UPS Airlines

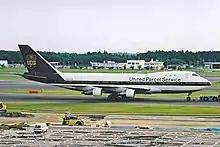

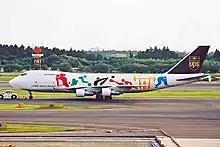
A UPS Boeing 747-200 in the Atlanta 1996 Summer Olympics sponsorship livery taxiing in Tokyo Narita

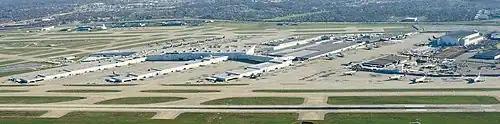
UPS Worldport

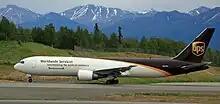

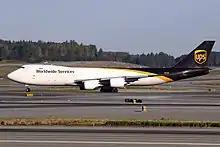

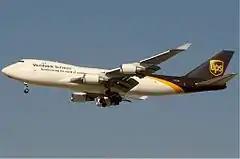
A Boeing 747-400F in the former livery involved in UPS Flight 6

The origin of transporting packages by air for UPS (then United Parcel Service) dates to 1929. Similar to the US Postal Service, UPS packages were transported as baggage on commercial airline flights. Many packages were shipped by the Ford Trimotors of United Airlines. After Black Tuesday and the beginning of the Great Depression, the air service would be discontinued by the end of 1931. However, the air service would lead to the expansion beyond the West Coast; in 1930, the company moved operations from Oakland to New York City and established operations in other regions across the country as well.